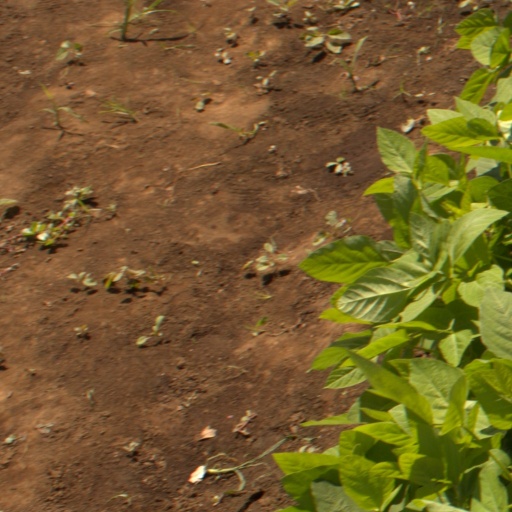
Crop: soybean